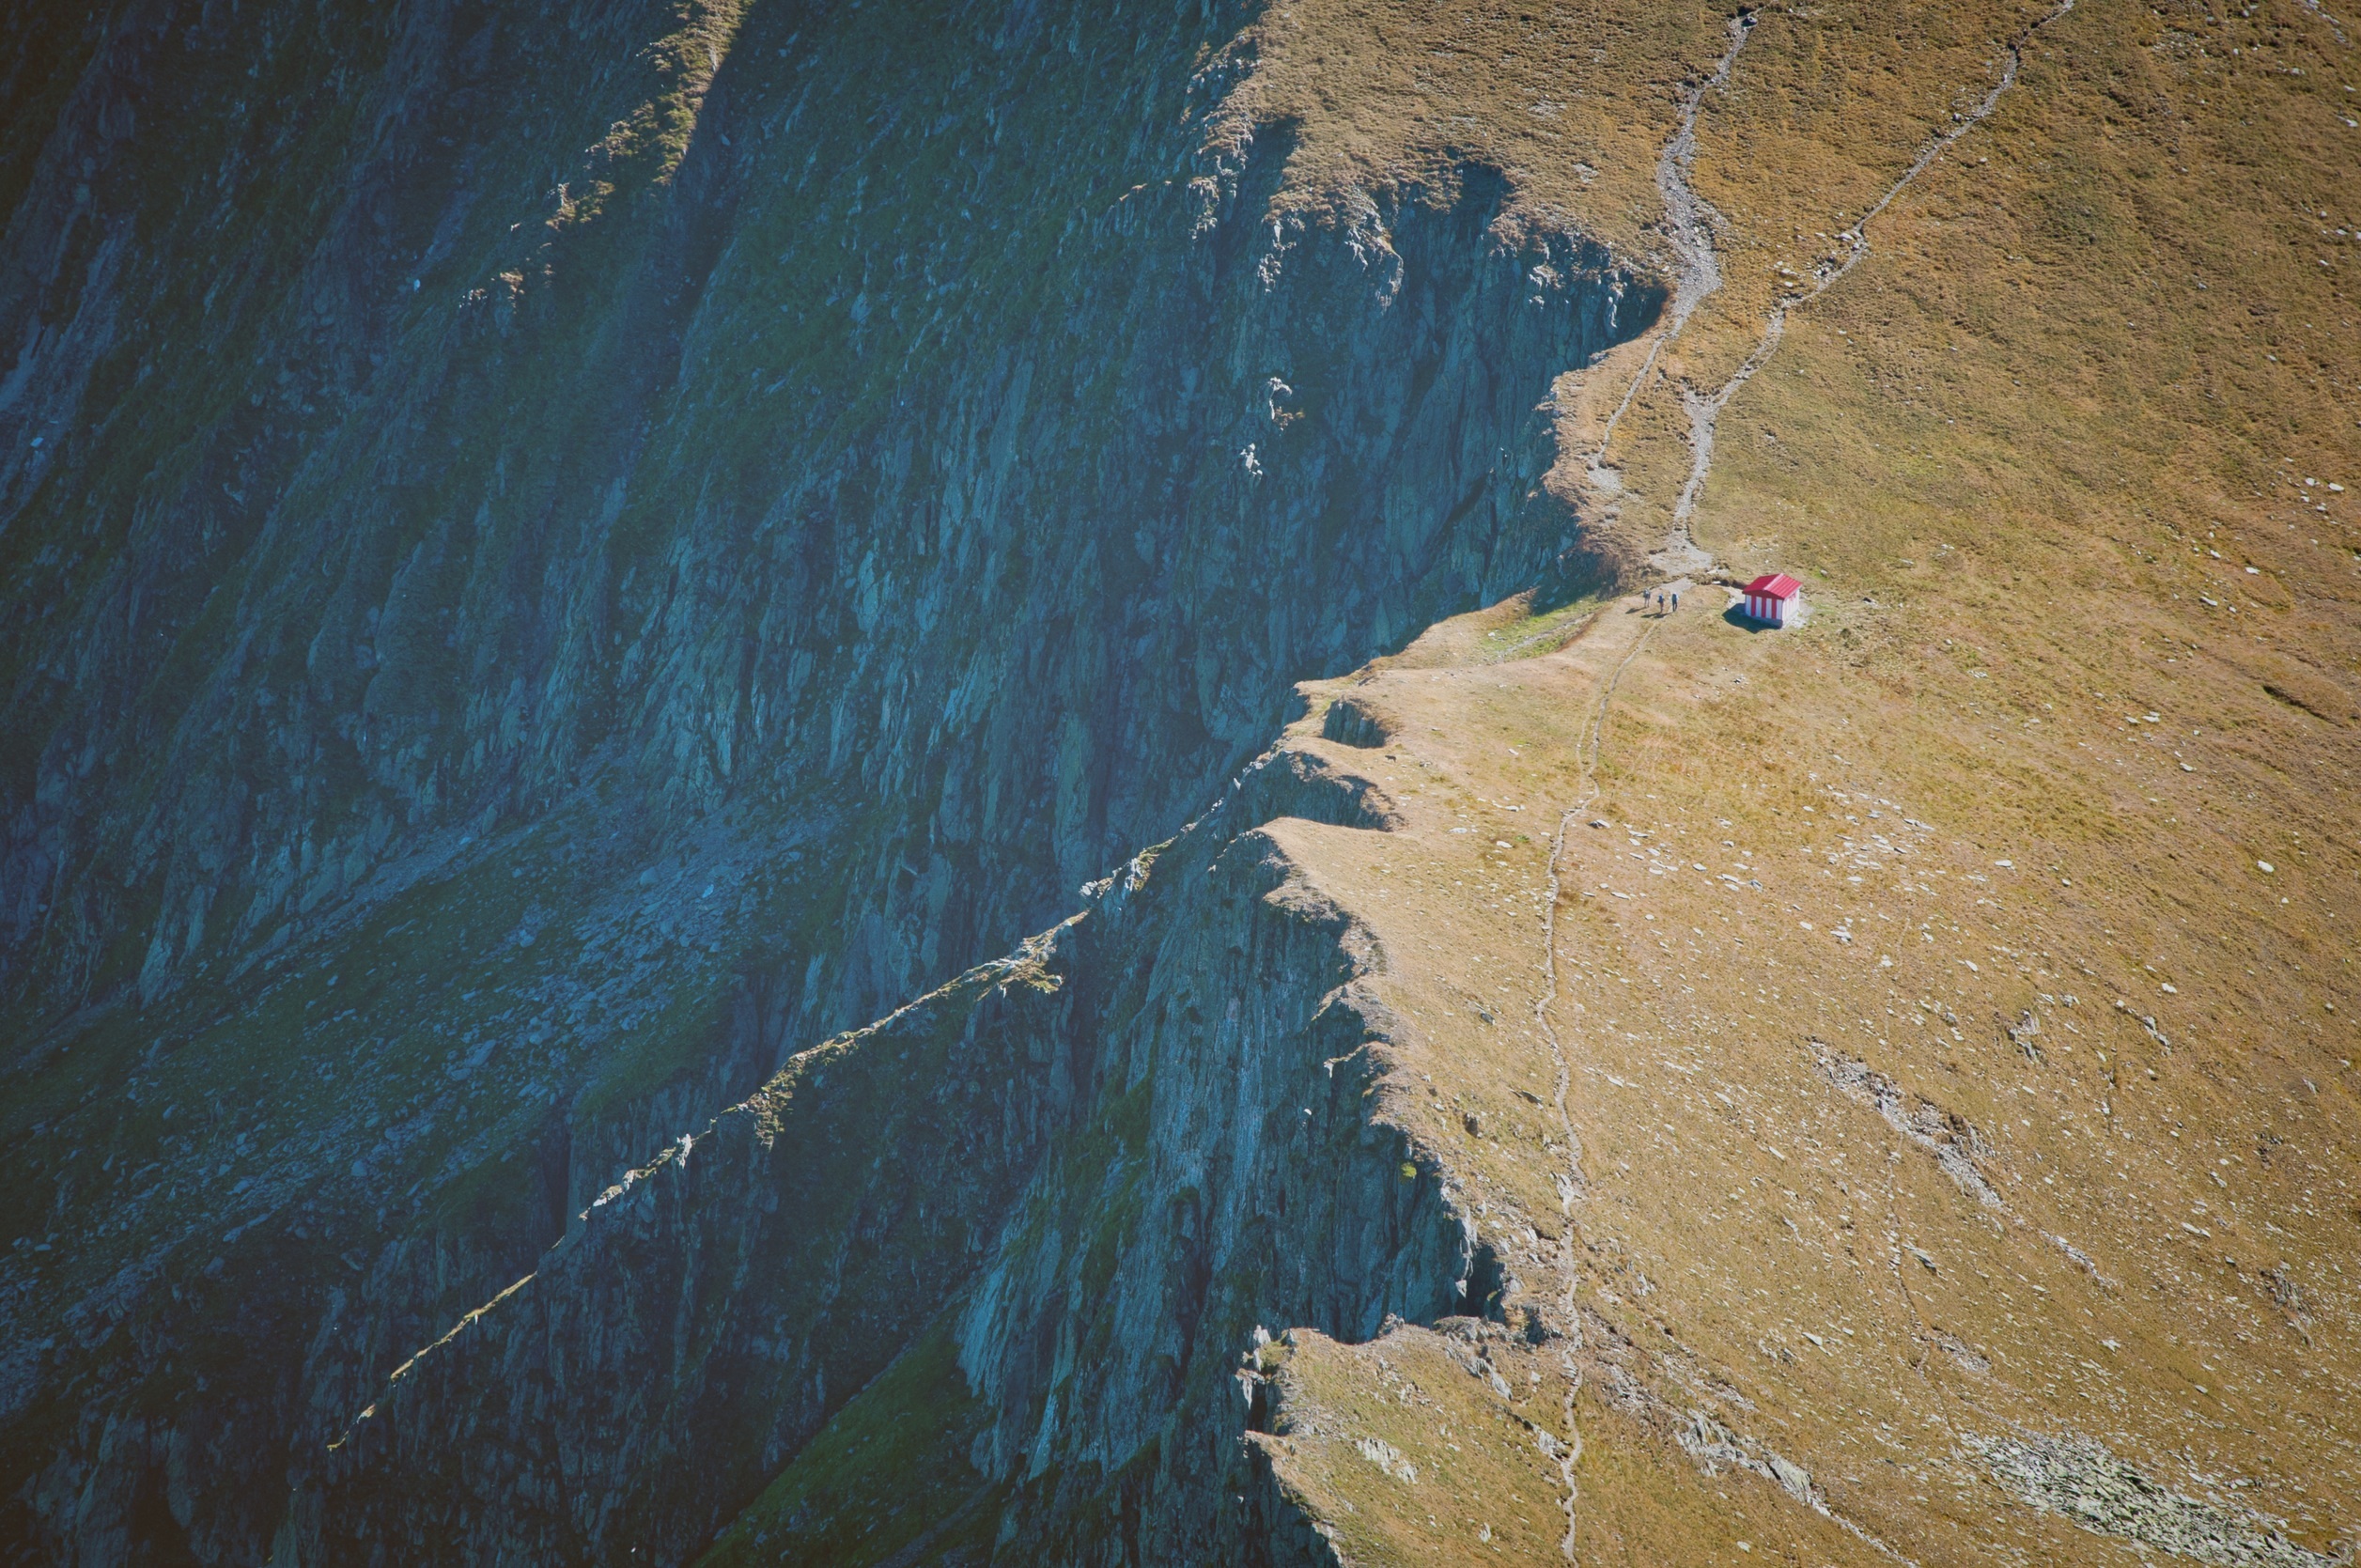
sea, hiking, trail, formation, cliff, extreme sport, terrain, geology, trekking, hikers, mountains, cliffs, landform, aerial photography, geological phenomenon